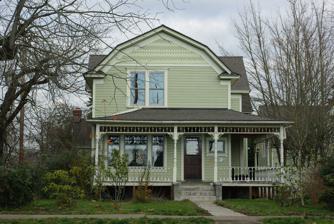
Building: Charles Shorey House
Country: United States of America
Year built: 1908
Historic house in Oregon, United States United States historic place Charles Shorey House U.S. National Register of Historic Places Front of building in 2009 Show map of Hillsboro Beaverton OR Show map of Oregon Show map of the United States Location Hillsboro , Oregon , USA Coordinates 45°31′20″N 122°58′31″W / 45.52222°N 122.97528°W / 45.52222; -122.97528 Built c. 1908 Architectural style Queen Anne NRHP reference No. 89000518 Added to NRHP June 16, 1989 The Charles Shorey House is a two-story wood home on Main Street in downtown Hillsboro, Oregon , United States. Completed about 1908, the Queen Anne style structure was built by Charles Shorey. The building was added to the National Register of Historic Places in 1989. History Charles Shorey was born in 1850 in Waterville, Maine , and moved to Washington County, Oregon , in 1878. Around 1908 he purchased 1.7 acres (6,900 m 2 ) on Main Street in Hillsboro from Wesley W. Boscow for $857. Formerly part of the Boscow Dairy Farm, Shorey used the land to build a home for his family. Once complete he moved the family from their homestead near Mountaindale on Dairy Creek . The family included his wife Sarah and daughter Eliza Jane. A carpenter, Charles died in 1934 followed by Sarah in 1938. The home remained in the family with Eliza living there until she died in the 1950s. She preserved the home, and later owners renovated the house in 1987. By 1989 the Slansky family owned the property, and on June 16 of that year the house was added to the National Register of Historic Places as an example of a middle class home from turn of the century Hillsboro. Details The home is a cross-shaped structure featuring the mixture of both a gambrel roof and a gable roof. Primarily Queen Anne in style, the two-story wood building also has features of the Colonial Revival style . The exterior contains horizontal board siding, some fish-scale shingles, a wraparound porch, and other decorative accents. These accents include jigsawn brackets and turned-posts on the porch. Much of the exterior remains as it was with the original building materials still intact, including lead windows. The interior is also largely in original condition including the main stairway that has turned balusters. Fir wainscot is present throughout most of the home, which the interior design is of an Arts and Crafts style design. References